Terror of the Garrison

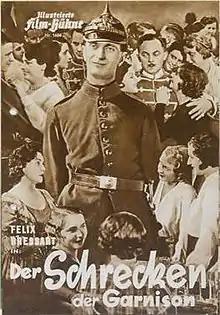

Terror of the Garrison (German: Der Schrecken der Garnison) is a 1931 German comedy film directed by Carl Boese and starring Felix Bressart, Lucie Englisch and Adele Sandrock.